St. Valentine's Day Massacre: In Your House

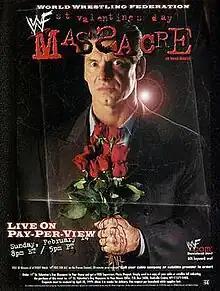
Promotion poster featuring Vince McMahon

St. Valentine's Day Massacre: In Your House was the 27th In Your House professional wrestling pay-per-view (PPV) event produced by the World Wrestling Federation (WWF; later WWE). It took place on February 14, 1999, at the Memphis Pyramid in Memphis, Tennessee. The title of the event alludes to the Saint Valentine's Day massacre in the year 1929, which saw seven people murdered as a part of the gang war between Al Capone, and Bugs Moran. The event saw the WWF debut of Paul Wight, formerly known as The Giant in World Championship Wrestling (WCW), who would later be renamed The Big Show. It was the final In Your House event until , as at the time, the WWF moved to install permanent names for their monthly PPVs, which began with Backlash in April 1999.